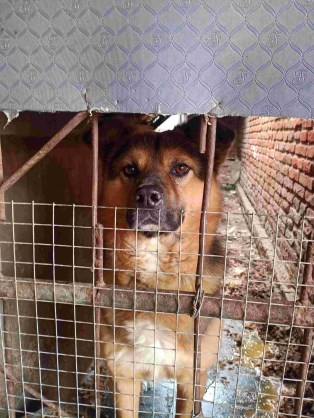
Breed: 3336-n000121-chinese_rural_dog